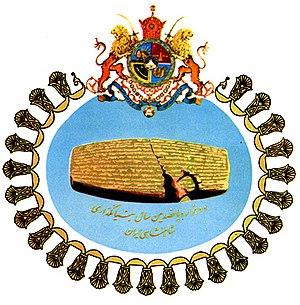
La célébration du 2 500ᵉ anniversaire de la fondation de l'empire perse se réfère à un ensemble de festivités et événements culturels qui ont été organisés en Iran durant l'année iranienne de mars 1971 à mars 1972 et notamment à l'automne 1971. Cette date se réfère à la mort du fondateur de l'empire perse, Cyrus II Le Grand, en -530. Elles sont surtout connues pour les fêtes organisées par le chah d'Iran Mohammad Reza Pahlavi à Shiraz, Pasargades et Persépolis sous le nom de Festival des arts de Shiraz-Persépolis, le reste des célébrations étant moins connues.